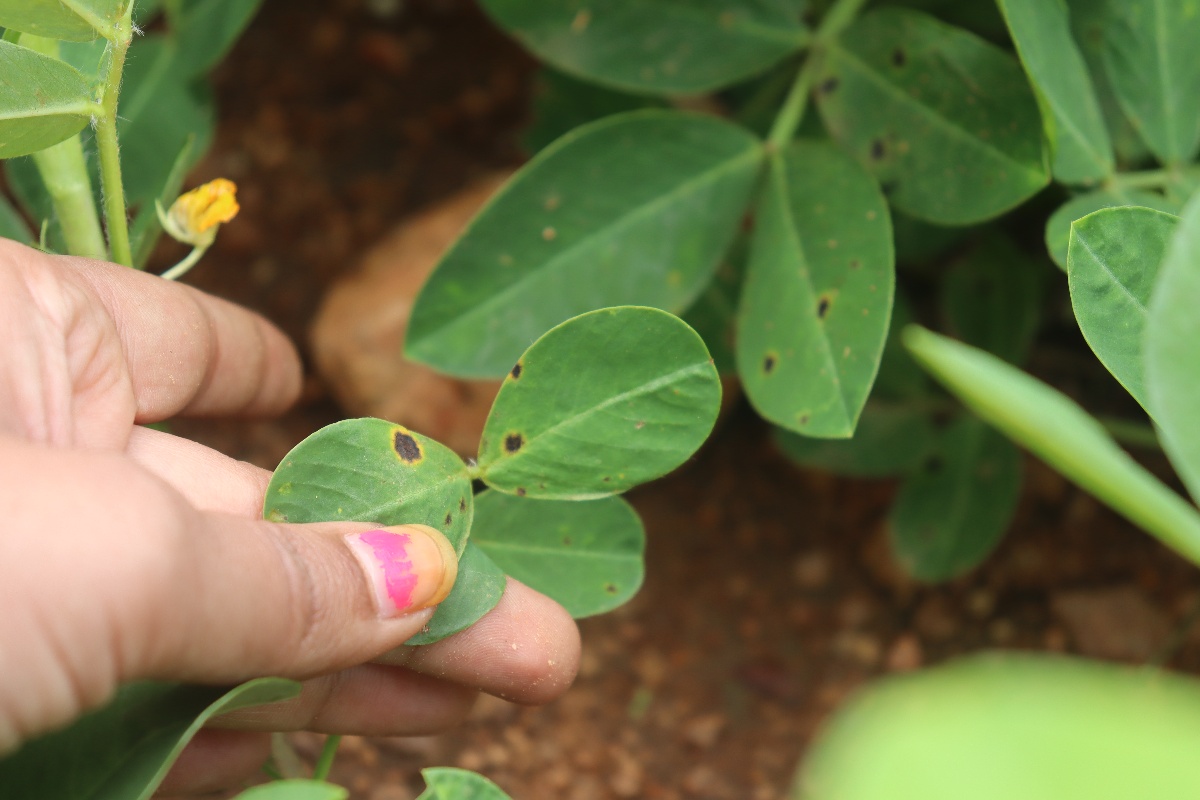
Label: early_leaf_spot